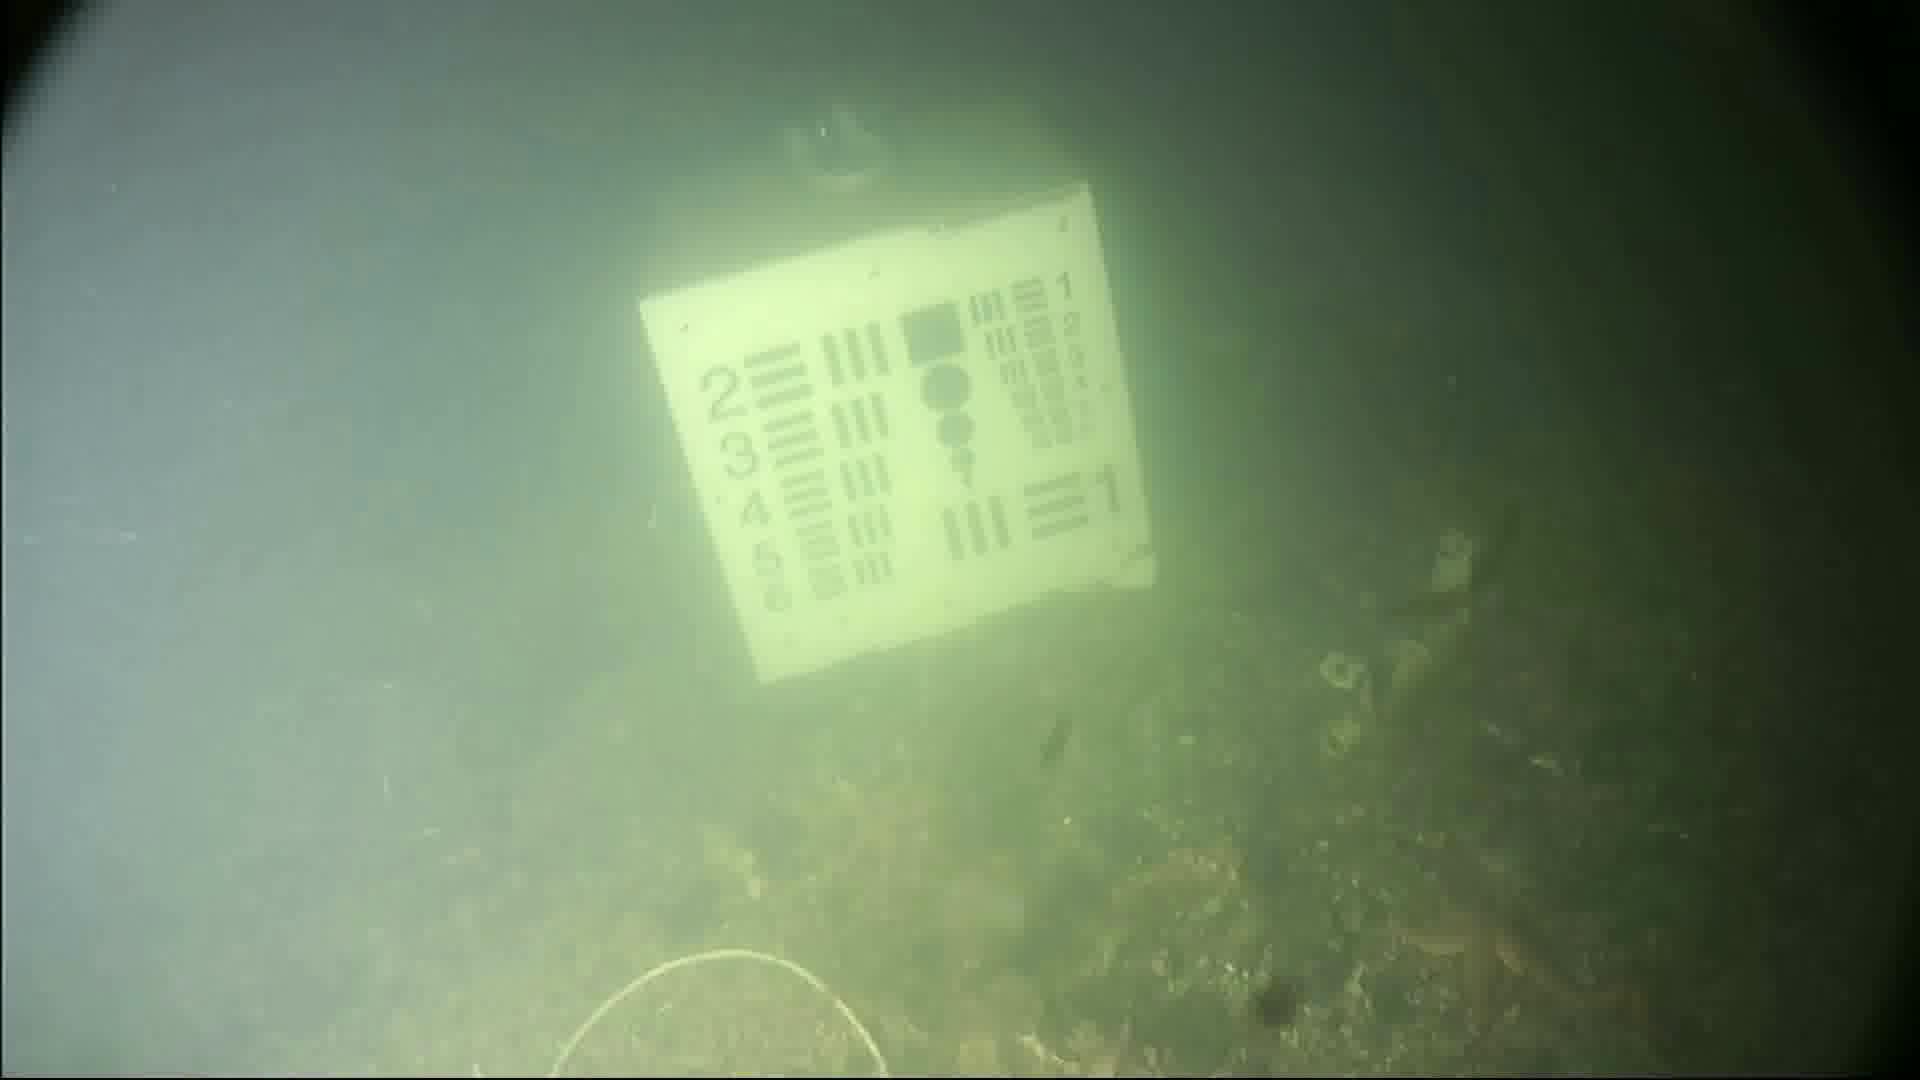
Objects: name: starfish